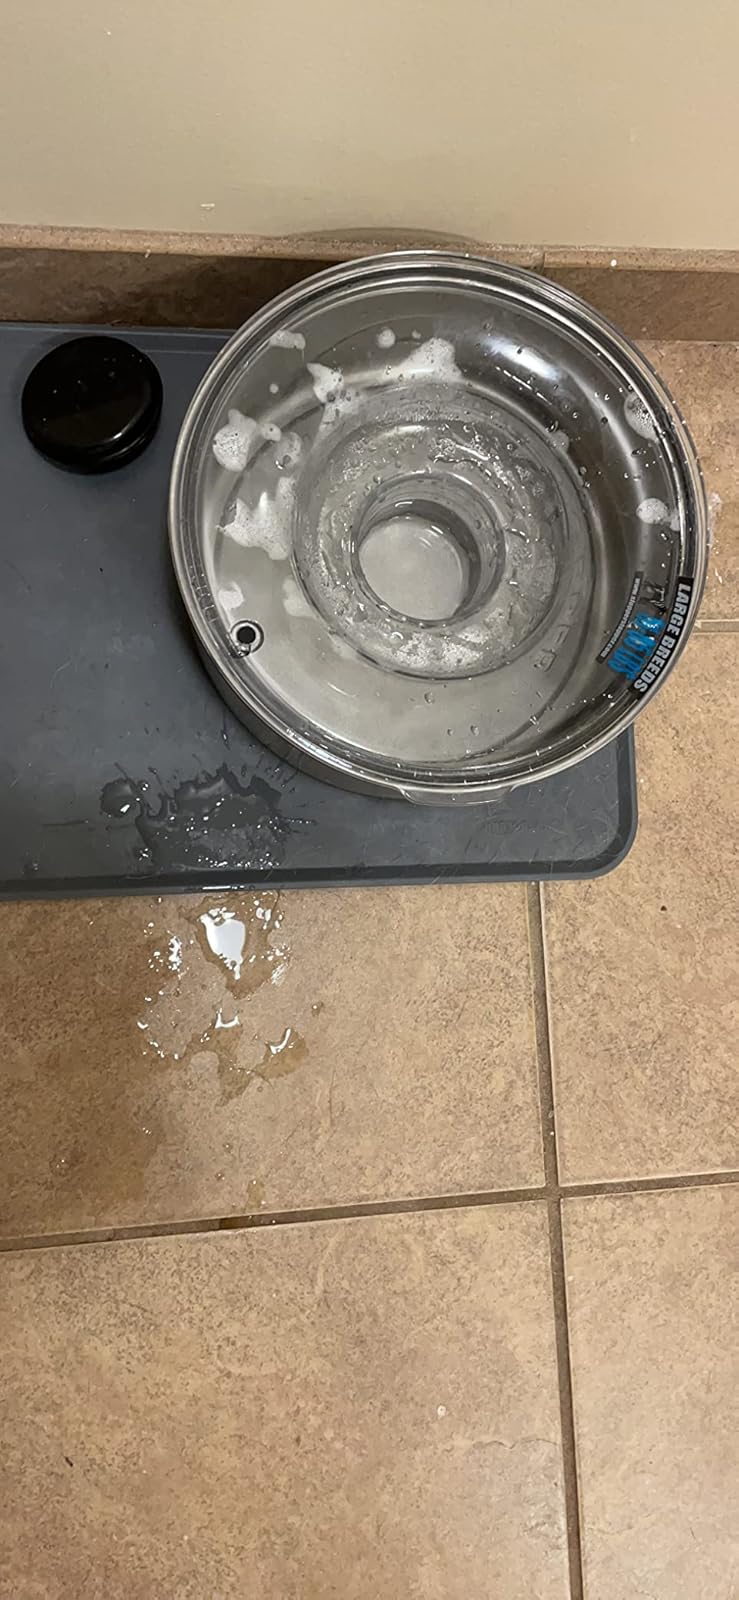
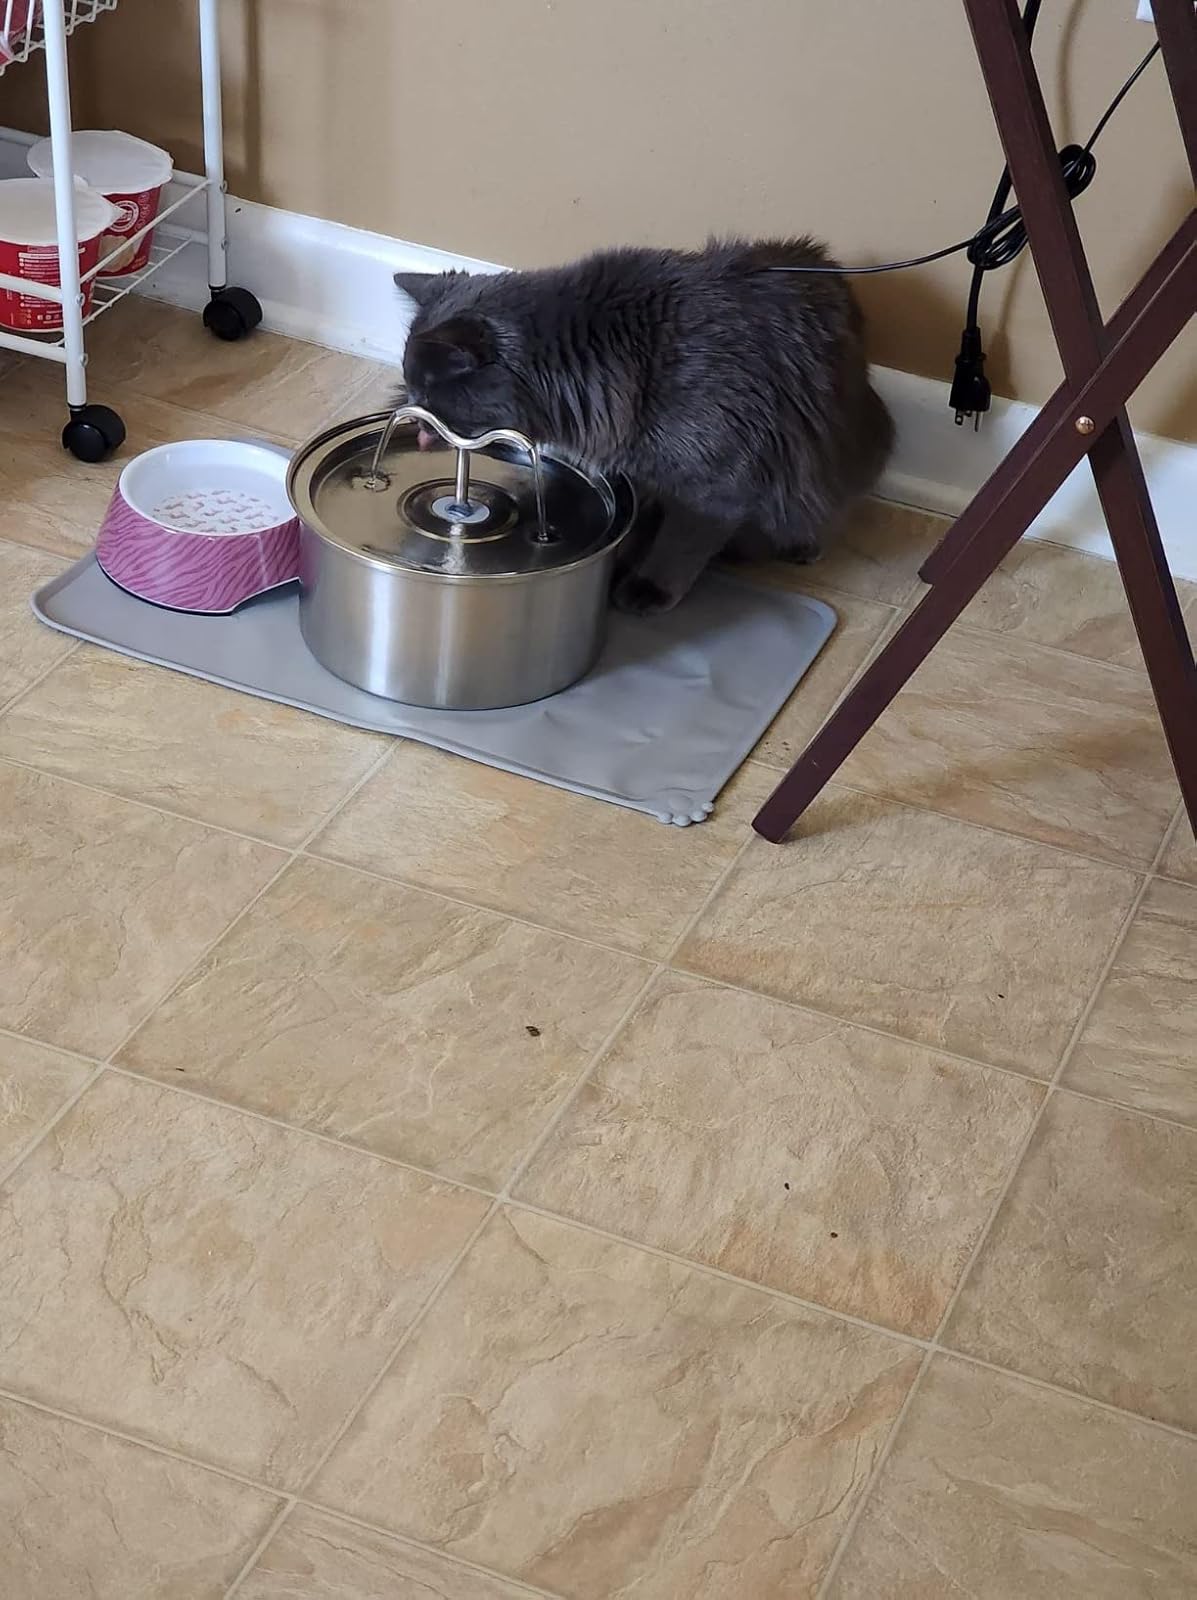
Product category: items_bowl
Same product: no